Ray Shulman

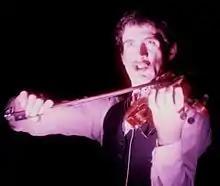
Shulman performing in 1977

Raymond Shulman (8 December 1949 – 30 March 2023) was a British musician, songwriter, multi-instrumentalist, and record producer. With his brothers Derek and Phil, he co-founded the progressive rock band Gentle Giant. Shulman also worked as record producer in the late 1980s and early 1990s for alternative rock artists such as The Sundays and The Sugarcubes.